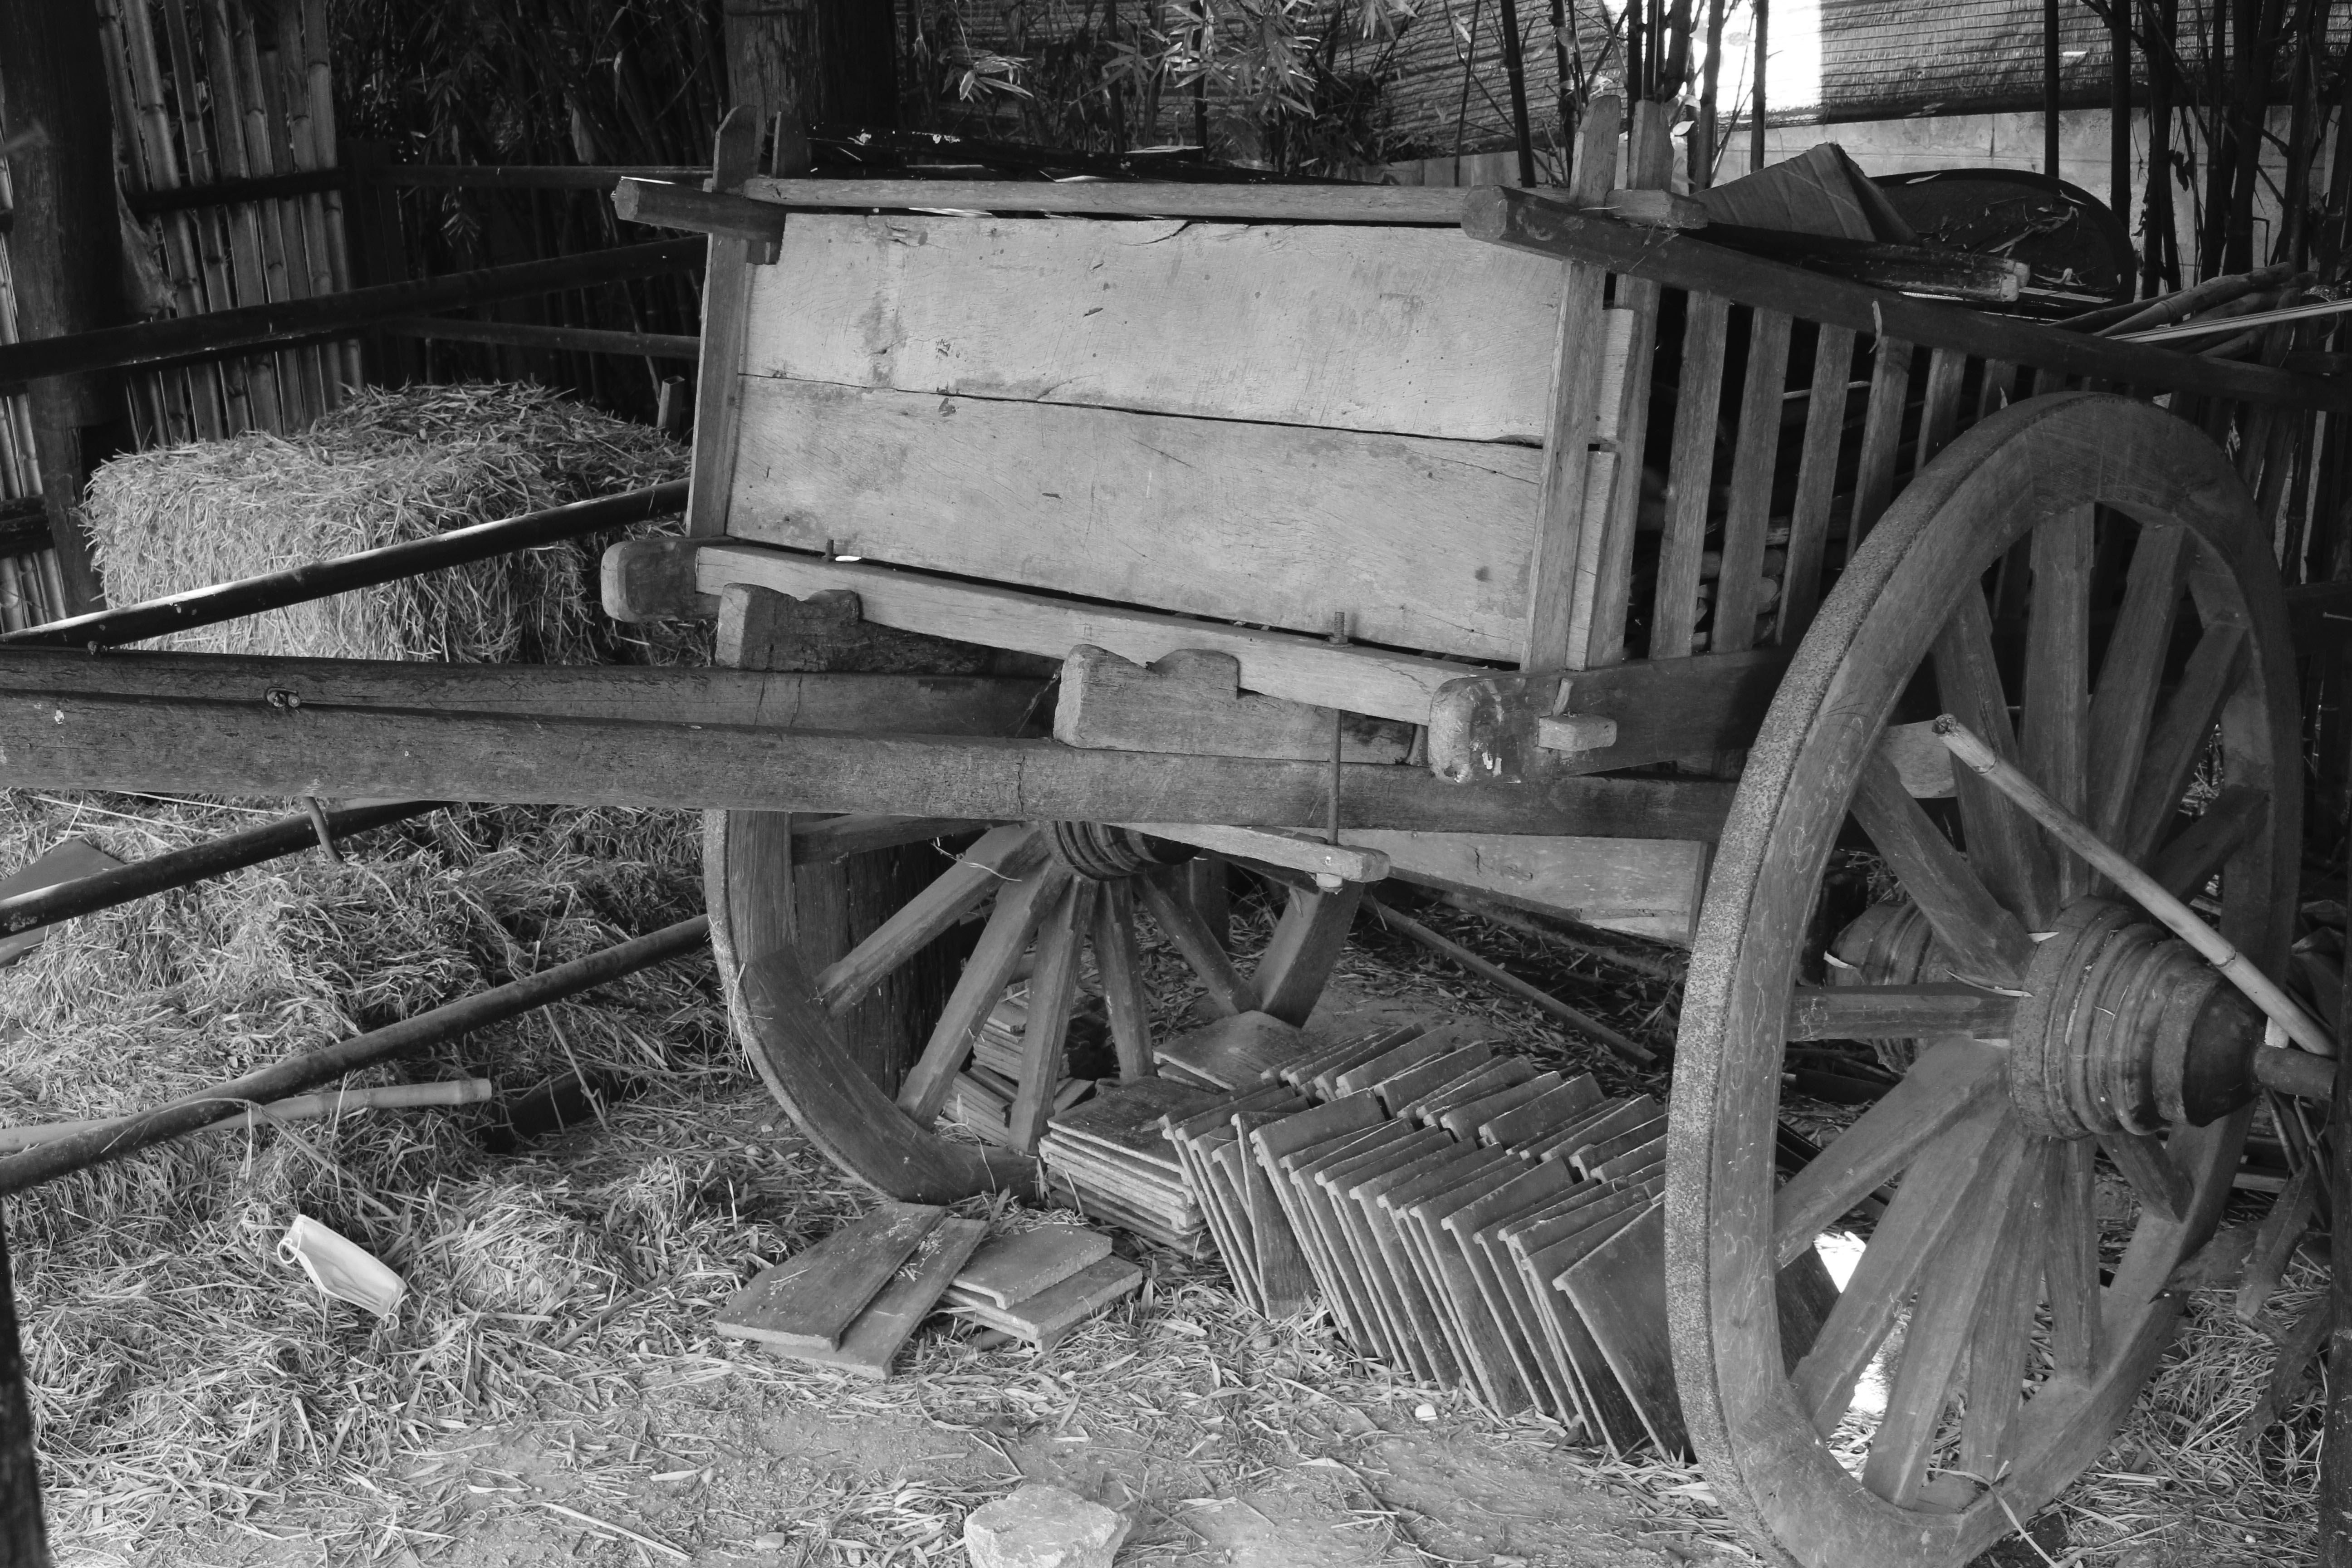
black and white, track, vintage, antique, wheel, wagon, cart, retro, old, barn, transportation, transport, vehicle, monochrome, classical, wooden, buggy, carriage, traditional, horse drawn carriage, horse drawn, oxcart, monochrome photography